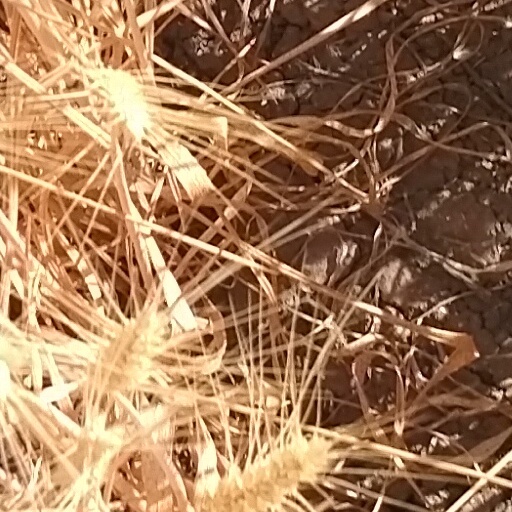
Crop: wheat